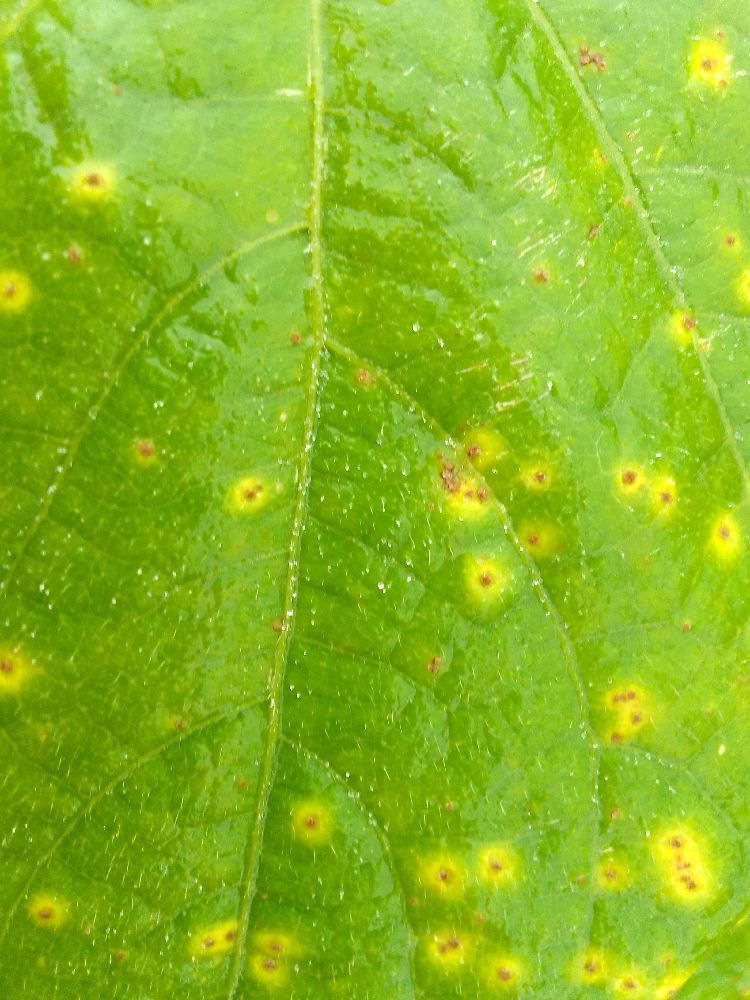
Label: rust